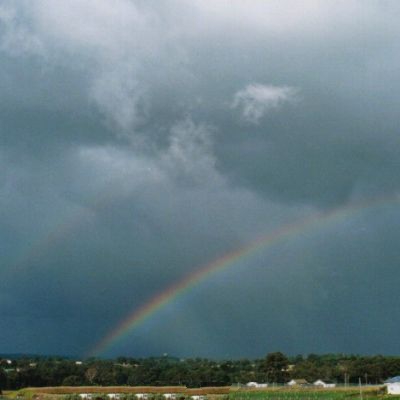
Cloud type: Stratus (St)